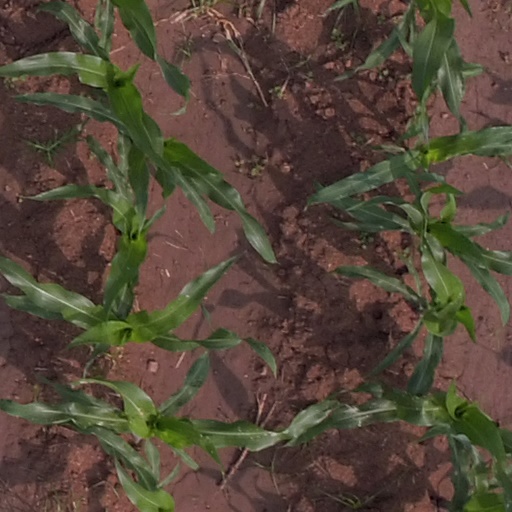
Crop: maize; corn